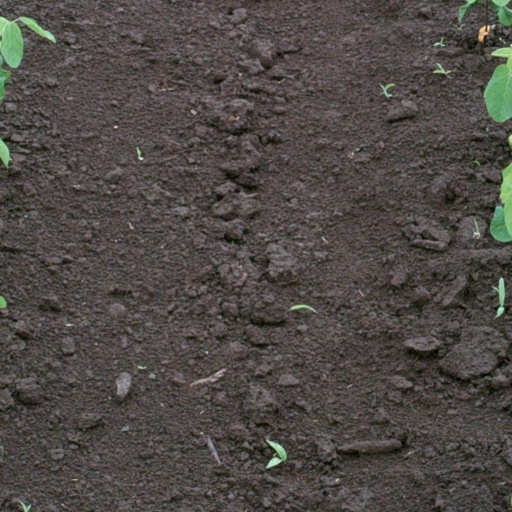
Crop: soybean